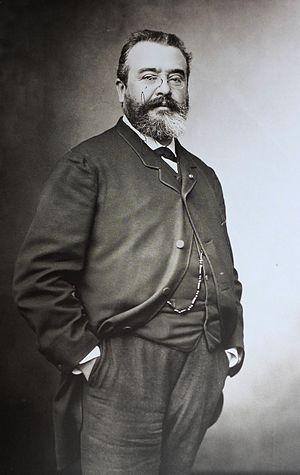
Adrien Proust (1834-1903), père de Marcel, photographié le 26 novembre 1886 par Paul Nadar.